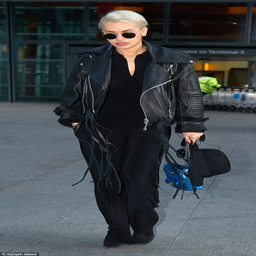
comic book character : the singer topped her look with a fringed leather jacket